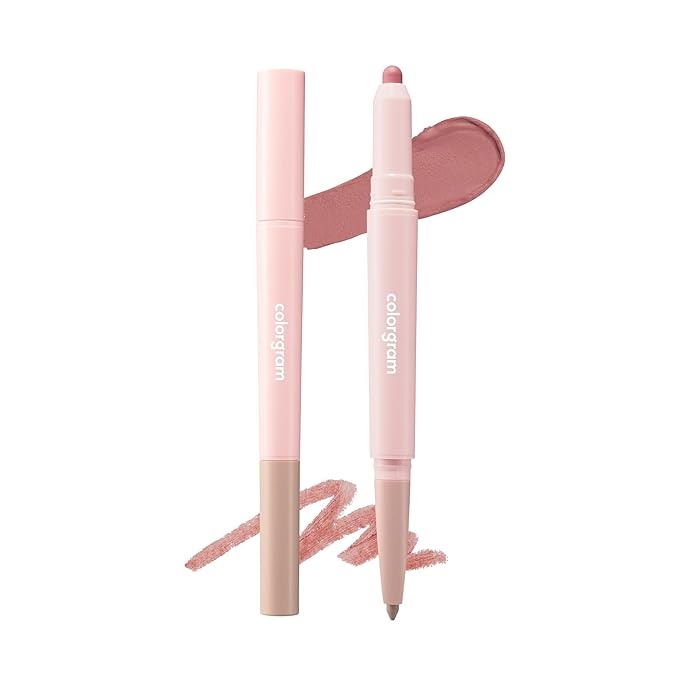
COLORGRAM All In One Over-Lip Maker 02 Cool Pink | Versatile Lip Liner & Contour with Natural Shades, Matte finish, Bigger and Fuller Lips, Plumping effect, Smooth creamy texture
About This 💋 [Versatile Lip Essential] - Transform your lips with COLORGRAM All In One Over-Lip Maker. Perfect for lining, contouring, and filling, this lip liner offers a multi-functional solution for your lip makeup needs. 💋 [Natural Matte Finish] - Achieve a sophisticated and natural look with a matte finish that enhances your lips' beauty. Our formula provides a rich, velvety texture that glides smoothly, ensuring a flawless application every time. 💋 [Fuller, Plumper Lips] - Enjoy a plumping effect that makes your lips appear fuller and more voluminous. The smooth, creamy texture not only defines but also enhances your lips, giving you a captivating and confident smile. 💋 [Long-lasting & Waterproof] - Our lip liner is designed to stay put all day long. Waterproof and long-wearing, it resists smudging and fading, ensuring your lips look perfect from morning to night, no matter the occasion. 💋 [Perfect Gift for Women] - Whether for yourself or as a gift for a friend, COLORGRAM All In One Over-Lip Maker is ideal for any makeup lover. Its retractable design and slim packaging make it a convenient and stylish addition to any makeup collection. Plus, it's cruelty-free, reflecting our commitment to ethical beauty practices. Overview Brand : COLORGRAM Color : 02 Cool Pink Skin Type : All, Combination, Dry, Normal Item Form : Pencil Finish Type : Matte
Brand: colorgramofficial
Category: Health & Beauty > Personal Care > Cosmetics > Makeup > Lip Makeup > Lip Liners